Uncle John & Whitelock

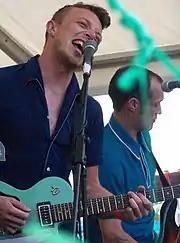
Lovatt and Dower with Uncle John & Whitelock, 2006

Uncle John & Whitelock was formed in 2001 by singer and guitarist, Jacob Lovatt, and bass player, Raydale Dower. The three-piece line-up was completed with the addition of Andrew Hobson on drums.